Wong Keen

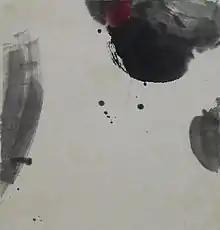
"Lotus", 1965, Chinese ink and colour on paper

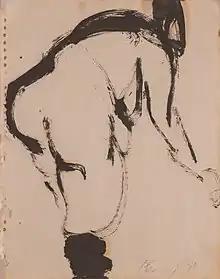
"Nude with Black Stocking I", 1966, oil on paper

One of Wong's most important series of works—the nude—started to become part of Wong's practice around 1962. Commenting on a representative work of the period, "Arms Stretching" (1963), Ma Peiyi observes through the circular structuring of Wong's nude forms his attempt in engaging more stylistically with the shape of his subjects "without compromising on [their] basic anatomical proportions." Wong's friend and fellow artist Choy Weng Yang wrote of the same painting:""Arms Stretching" (1963) is a highly sophisticated and intriguing work in Wong Keen's nude painting series. The piece comprises exceptional artistic characteristics—an outcome of the artist's intensive search for innovative approaches extrapolate the tantalising visual essence of an irresistible artistic theme. The extreme limitations imposed by the deliberate grey colour scheme to achieve a work of unifying visual nuances make it virtually impossible for the artist the forge a work of clarity and eloquent articulation. But Wong Keen takes this as a challenge." In his ink paintings, Wong sought out a midway between two traditions, much as commentators have often recognised in the newspapers. Bringing the gesturalism of action painting and modernist compositional sensibilities into the realm of calligraphic strokes, Wong's early New York ink paintings thus reflected "an urgent need to re-evaluate 'the sublime nature of abstraction that long defined the Chinese ink culture.'" Roy Moyer commented that "when he arrived in New York in 1961 to study at the Art Students League, he was quite comfortable with abstract expressionist art, since there is nothing more abstract than those Chinese calligraphic ideograms which he knew so well."